Kakki dam

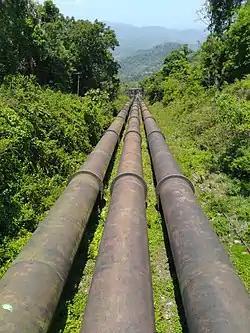
Penstock pipes from the Dam leading to Sabarigiri Hydro Electric Power station

Sabarigiri Power Station was commissioned during 1966 -67 with six generators having vertical shaft pelton turbine as the prime mover. After power generation, water from the power station is released to the Moozhiyar reservoir. There are 114 employees in the project who works in three shifts.